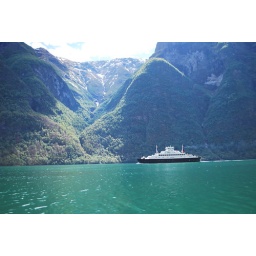
Light passing over the green faces of the mountains bounding the Fjord